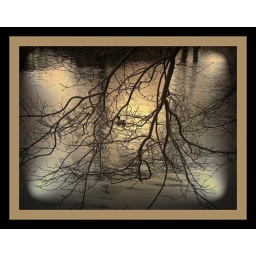
duck in the lake